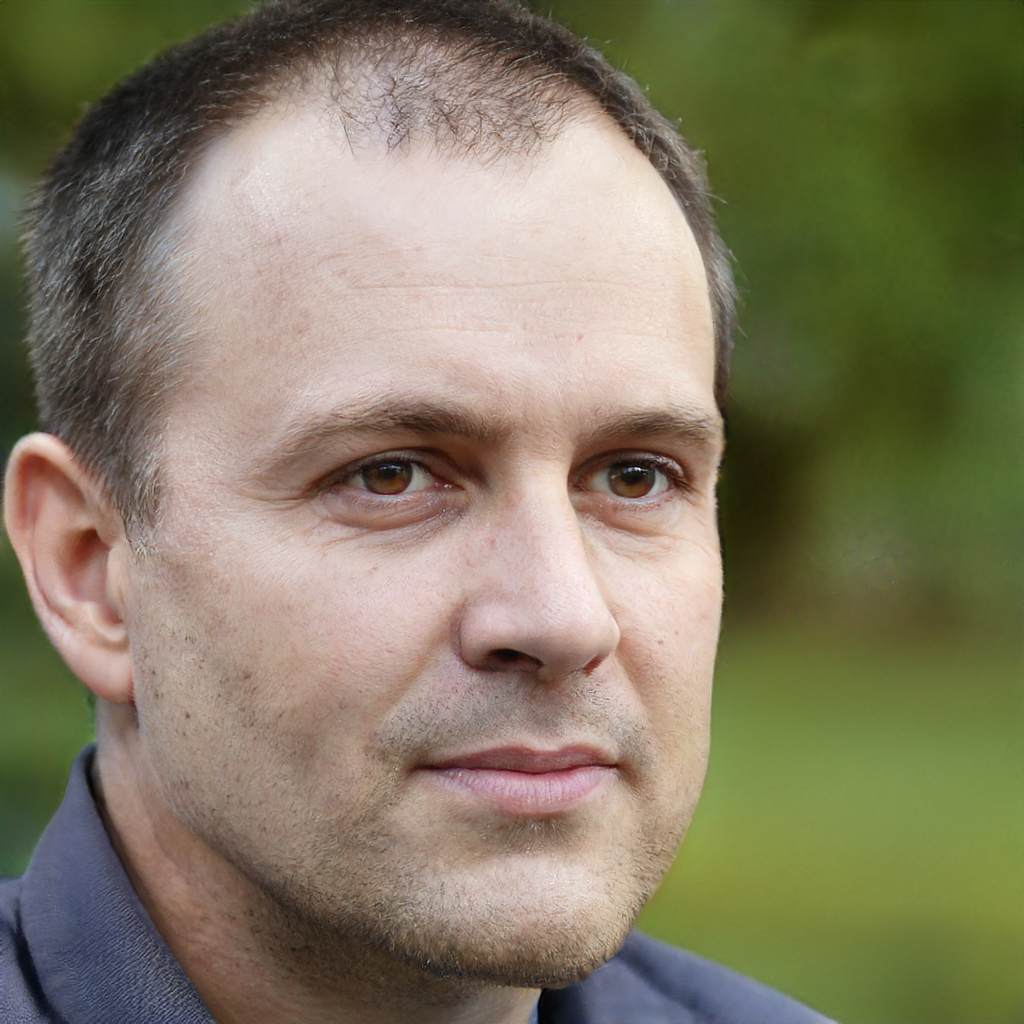
Gender: Male